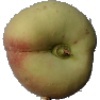
Label: peach_flat